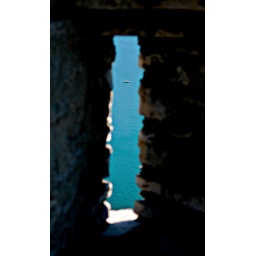
SERIES: ITALYA yacht sits peacefully in beautiful lake Como as seen from the tower of Vezio's castle.BEST SEEN BIG.